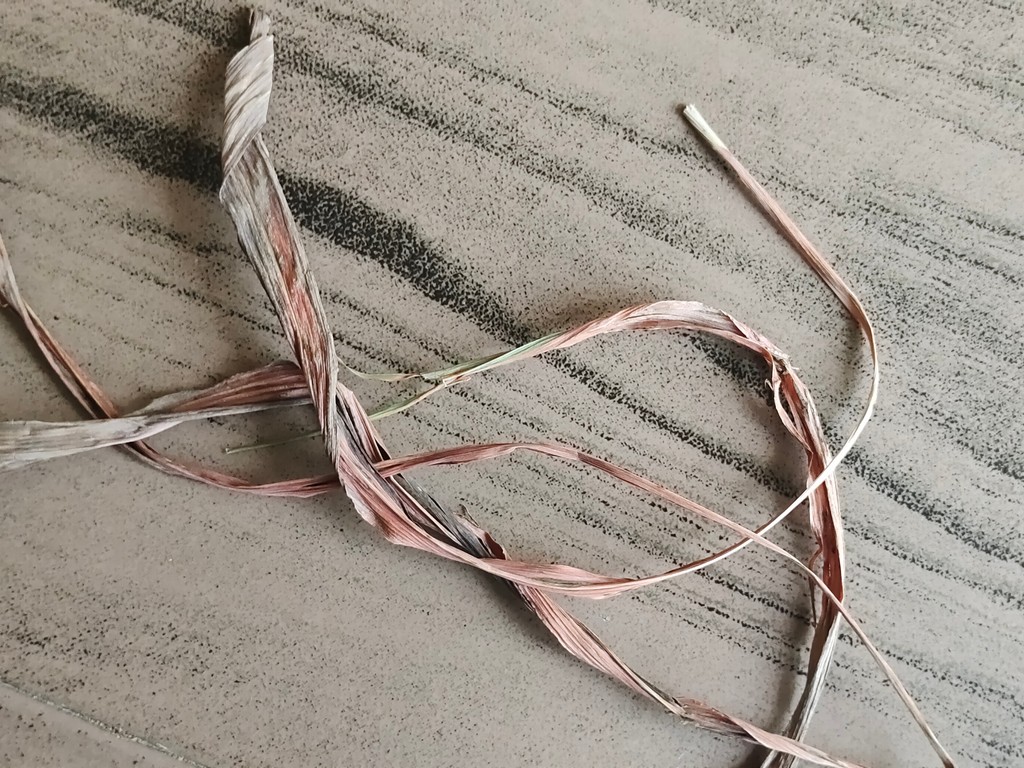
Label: Dried